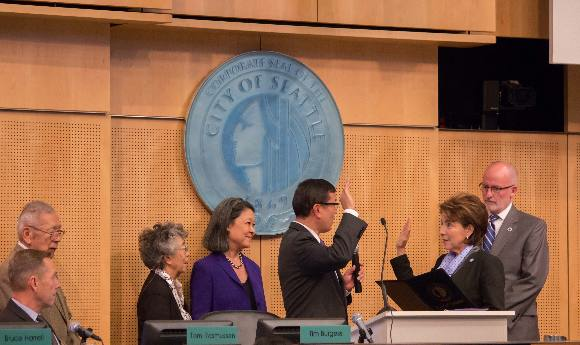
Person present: Yes